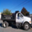
Label: truck